The Teddy Bears

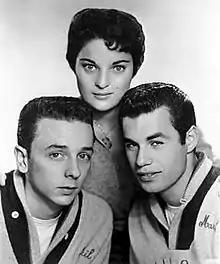
The Teddy Bears, Clockwise from top: Carol Connors, Marshall Leib and Phil Spector

The Teddy Bears were an American pop music group. They were record producer Phil Spector's first vocal group.